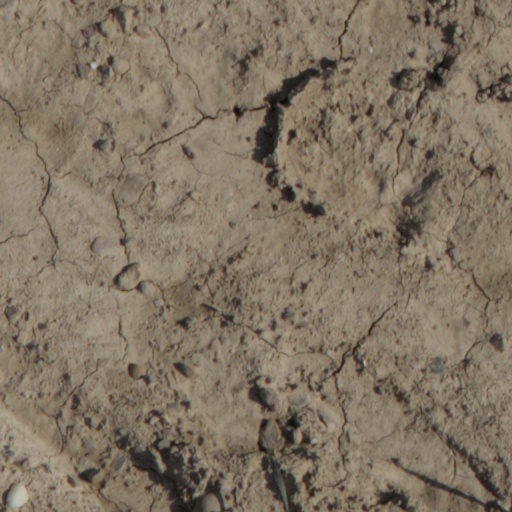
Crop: wheat